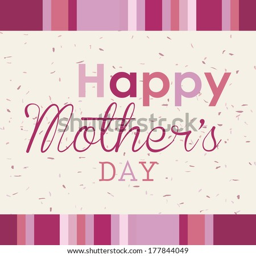
abstract happy mother 's day text on a special background